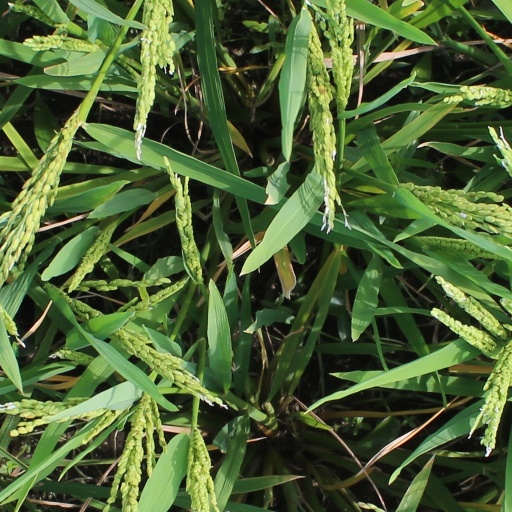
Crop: rice